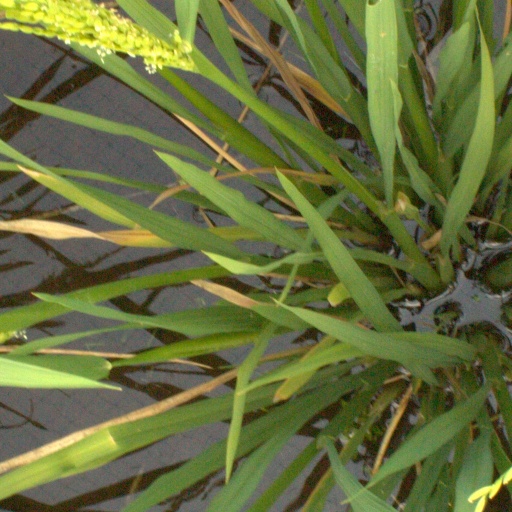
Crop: rice